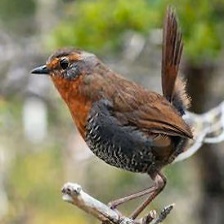
Species: CHUCAO TAPACULO
Scientific name: SCELORCHILUS RUBECULA